Lidia Zamkow

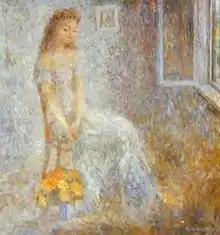
Portrait of Lidia Zamków by Jerzy Makarewicz. (1942)

Lidia Zamkow (1918–1982) was a Polish theatre actress and director.